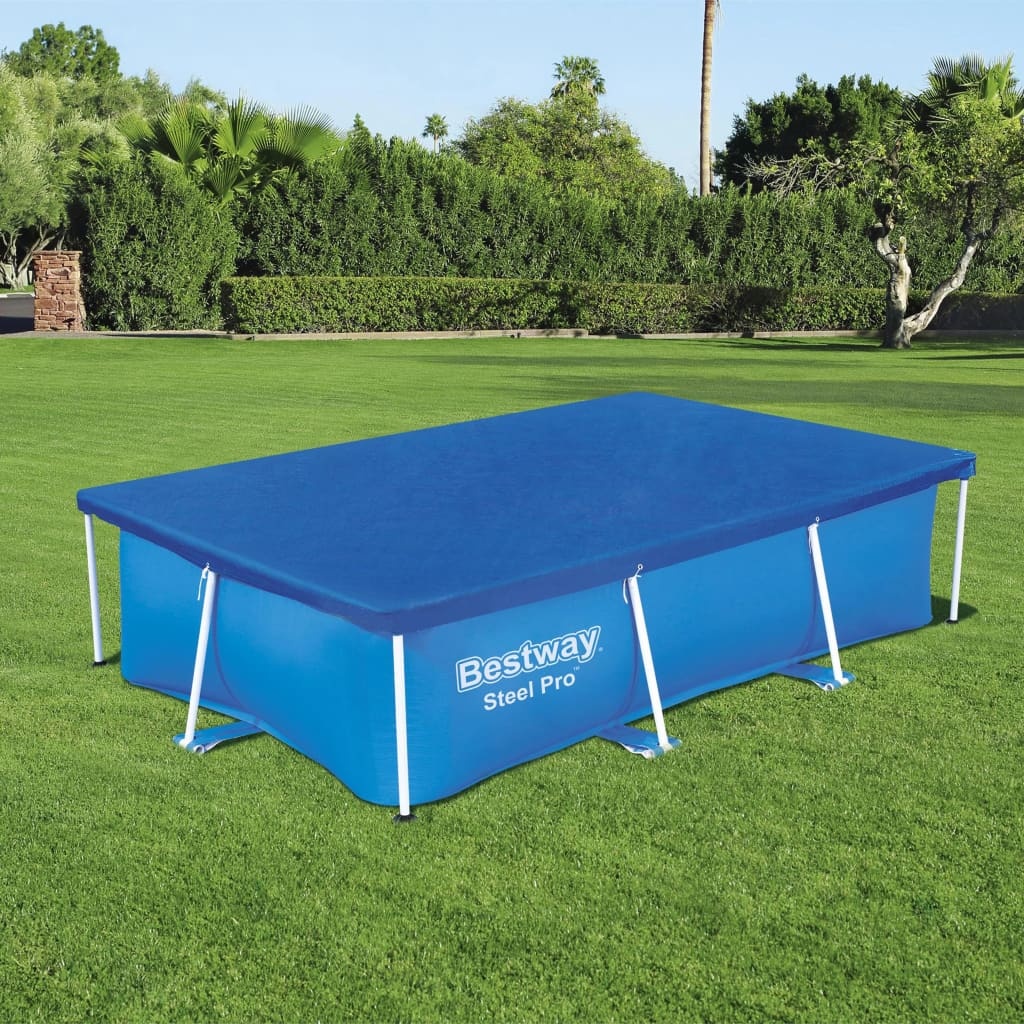
Bestway Zwembadhoes Flowclear 221x150 cm
Voorkom dat vuil, bladeren en afval in je zwembad komen met deze Flowclear zwembadhoes van Bestway. Deze zwembadafdekking voorkomt algengroei en vermindert het vervangen van chemicaliën voor wanneer het zwembad niet in gebruik is. Deze hoes heeft afvoergaten om te voorkomen dat water ophoopt op de afdekking. Het afdekzeil is eenvoudig te installeren, extreem duurzaam en bevat touwen om de hoes aan het zwembad te bevestigen. Deze zwembadhoes is geschikt voor Steel Pro zwembaden met een afmeting van 221x150x43 cm. Kleur: blauw Materiaal: PE (Polyethyleen) Met afvoergaten om te voorkomen dat water ophoopt Met banden om de hoes stevig aan het zwembad te bevestigen Geschikt voor Steel Pro zwembaden met een afmeting van 221x150x43 cm Bestway artikelnummer: 58103
Brand: Bestway
Category: Home & Garden > Pool & Spa > Pool & Spa Accessories > Pool Covers & Ground Cloths